Joseph Cranston

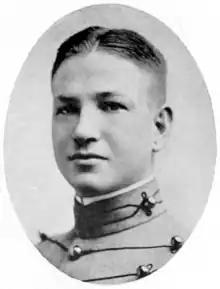
As a West Point cadet

Joseph Alfred Cranston (September 8, 1898 – December 2, 1973) was an American military officer and boxer who competed in the 1920 Summer Olympics. He was eliminated in the second round of the middleweight class after losing to the eventual gold medalist Harry Mallin.